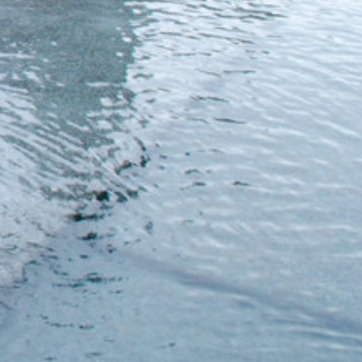
Material: water